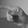
ASL letter: P